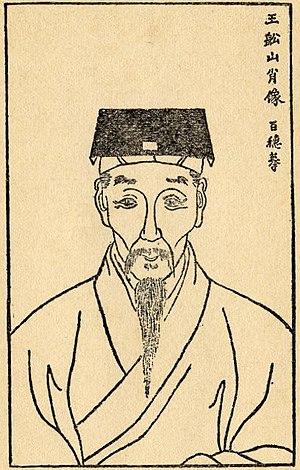
Wang Fuzhi, de son nom de plume Chuanshan, également connu sous les noms de Wang Fu-zi ou Wang Zi, était un philosophe chinois de la fin de la dynastie Ming et du début de la dynastie Qing.